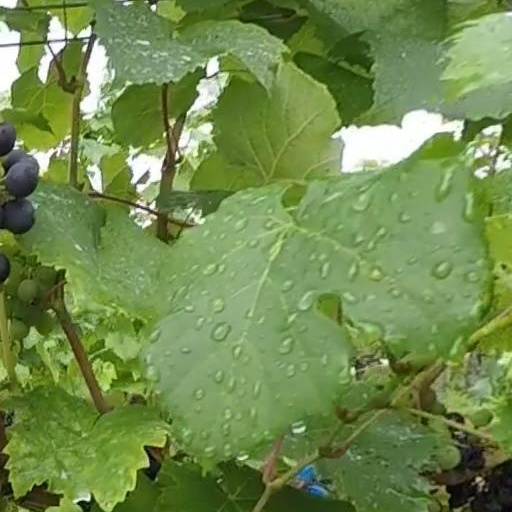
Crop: grape